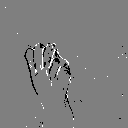
ASL letter: m